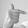
ASL letter: T